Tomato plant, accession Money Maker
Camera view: horizontal (90 deg, fisheye); turntable rotation: 210 degrees
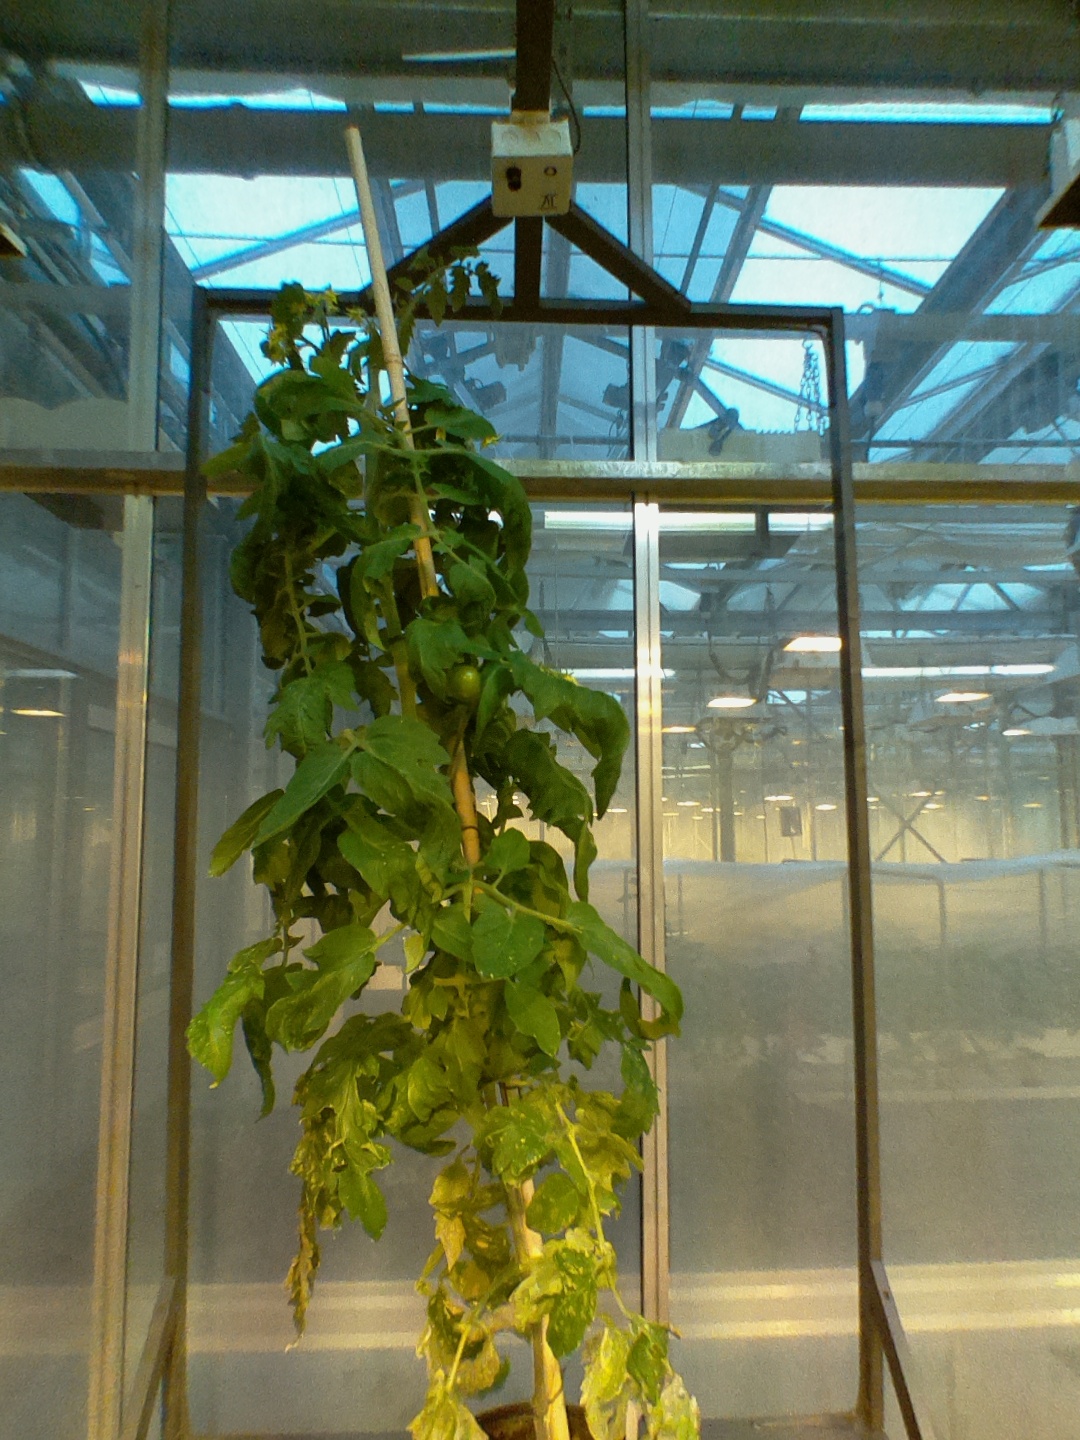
BBCH growth stage 67: Full flowering, 70%-80% of flowers open, more petals falling